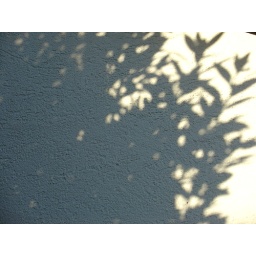
shadow of bay tree against rendered wall - light washes out wall texture